Enzo Ferrari

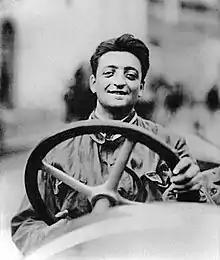
Ferrari in 1920

After the collapse of his family's carpentry business, Ferrari searched for a job in the car industry. He unsuccessfully volunteered his services to Fiat in Turin, eventually settling for a job as test-driver for CMN (Costruzioni Meccaniche Nazionali), a car manufacturer in Milan which rebuilt used truck bodies into small passenger cars. He was later promoted to race car driver and made his competitive debut in the 1919 Parma-Poggio di Berceto hillclimb race, where he finished fourth in the three-litre category at the wheel of a 2.3-litre 4-cylinder C.M.N. 15/20. On 23 November of the same year, he took part in the Targa Florio but had to retire after his car's fuel tank developed a leak. Due to the large number of retirements, he finished 9th.